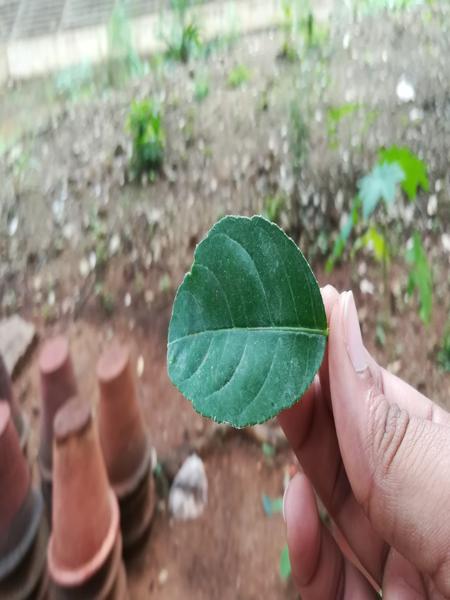
Plant: Badipala